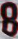
Number: 8